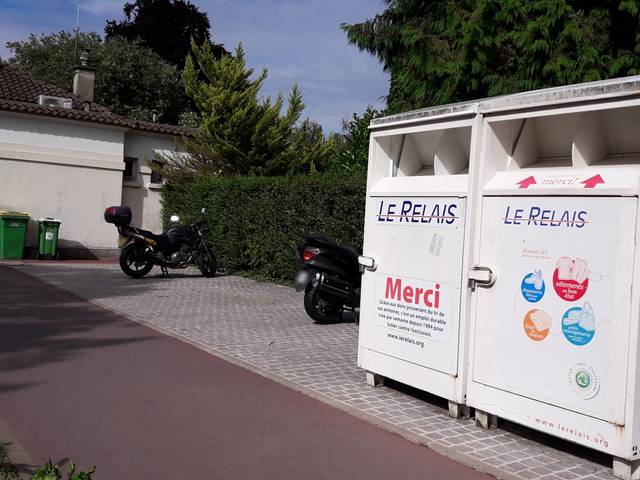
Region: France
Coordinates: 48.82, 2.337